Friedrich, 7th Prince Fugger von Babenhausen

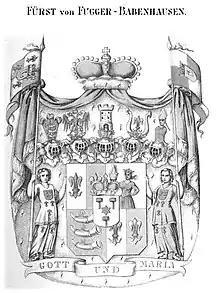
Coat of arms of the Princes of Fugger-Babenhausen

Friedrich Carl Georg Maria Fugger von Babenhausen (26 November 1914 – 22 December 1979) was the head of the House of Fugger-Babenhausen from 1934 to 1979, and formed Fürst Fugger Privatbank in 1954.